Rustkammeret

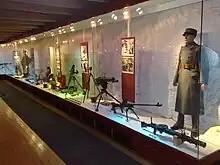
Military equipment of Norway during World War II at display in the "Armoury" Army Museum in Trondheim.

The museum has weapons, uniforms and other artifacts on display, starting with the Viking Age, going through the Middle Ages and the Norwegian union with Denmark (1380–1814) and later with Sweden (1814–1905), up to the German occupation of Norway during World War II (1940–1945).